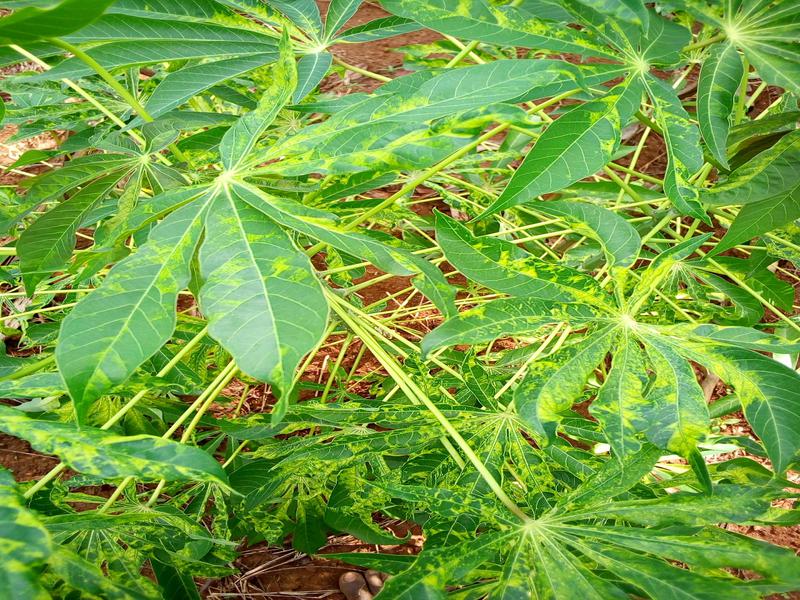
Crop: cassava
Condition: mosaic_disease